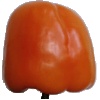
Label: orange_pepper